1984 Espirito Santo Trophy

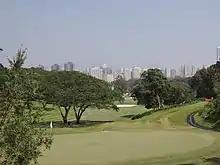
Eden Course at Royal Hong Kong Golf Club

The 1984 Espirito Santo Trophy took place 30 October – 2 November at Hong Kong Golf Club in Fonling, Hong Kong. It was the 11th women's golf World Amateur Team Championship for the Espirito Santo Trophy. The tournament was a 72-hole stroke play team event with 22 teams, each with three players. The best two scores for each round counted towards the team total.